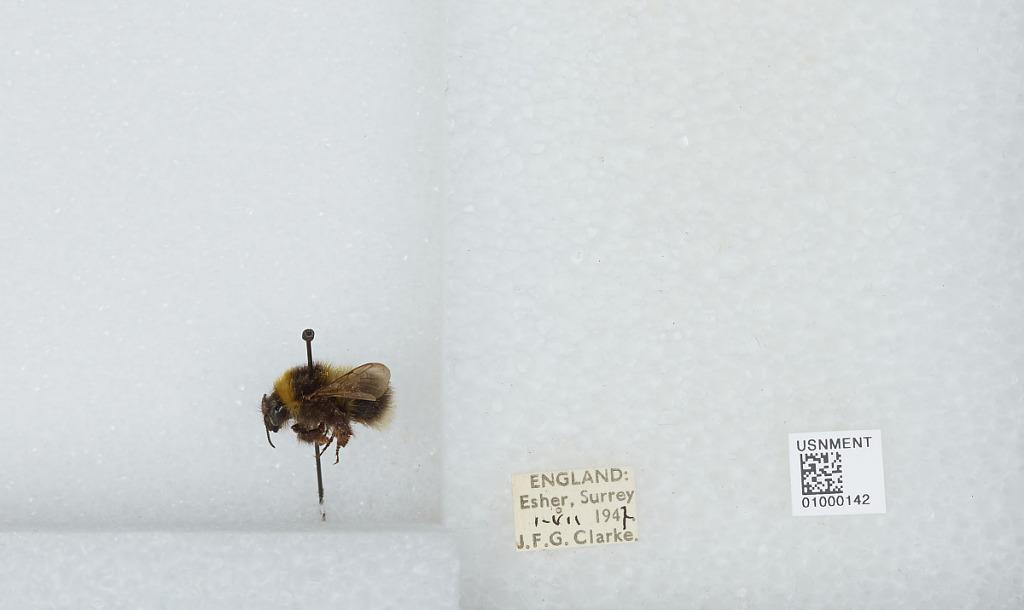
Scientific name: Bombus (Megabombus) hortorum (Linnaeus)
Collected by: J. Clarke
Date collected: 1947-7-1
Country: United Kingdom
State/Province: England
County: Surrey
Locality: Elmbridge; Esher
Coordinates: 51.3692, -0.365